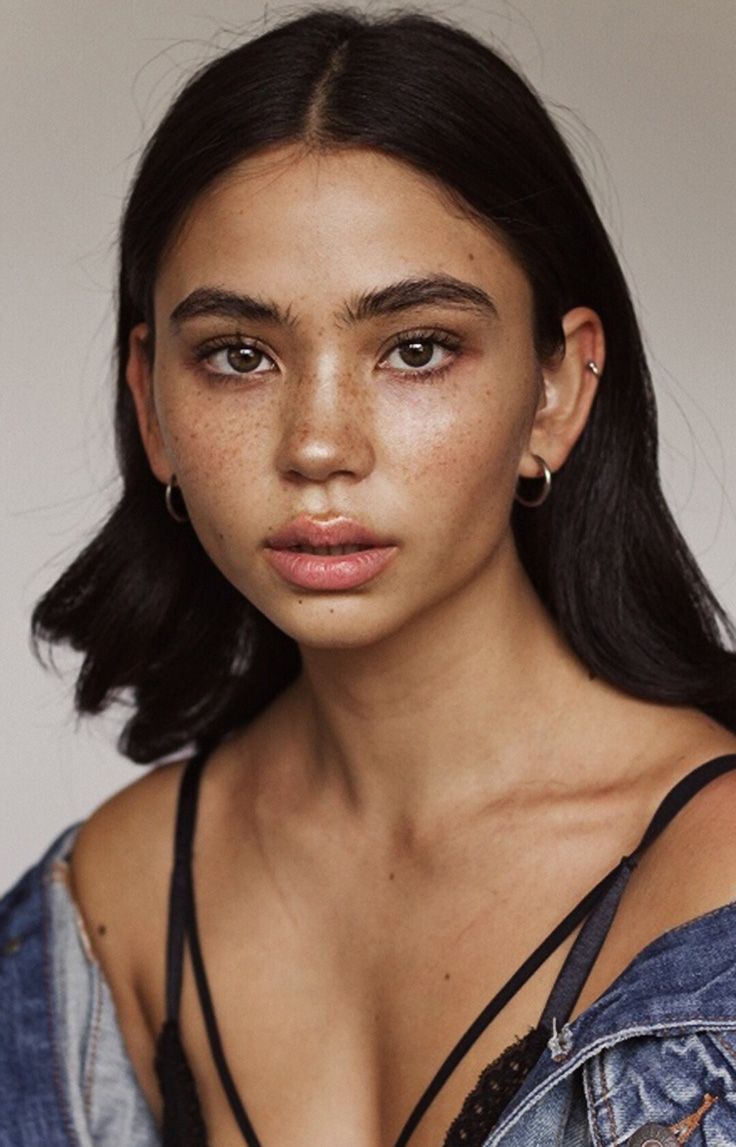
Label: Colored